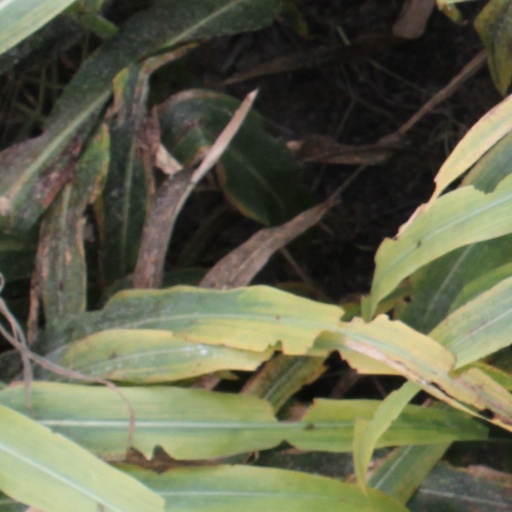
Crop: sorghum